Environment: real
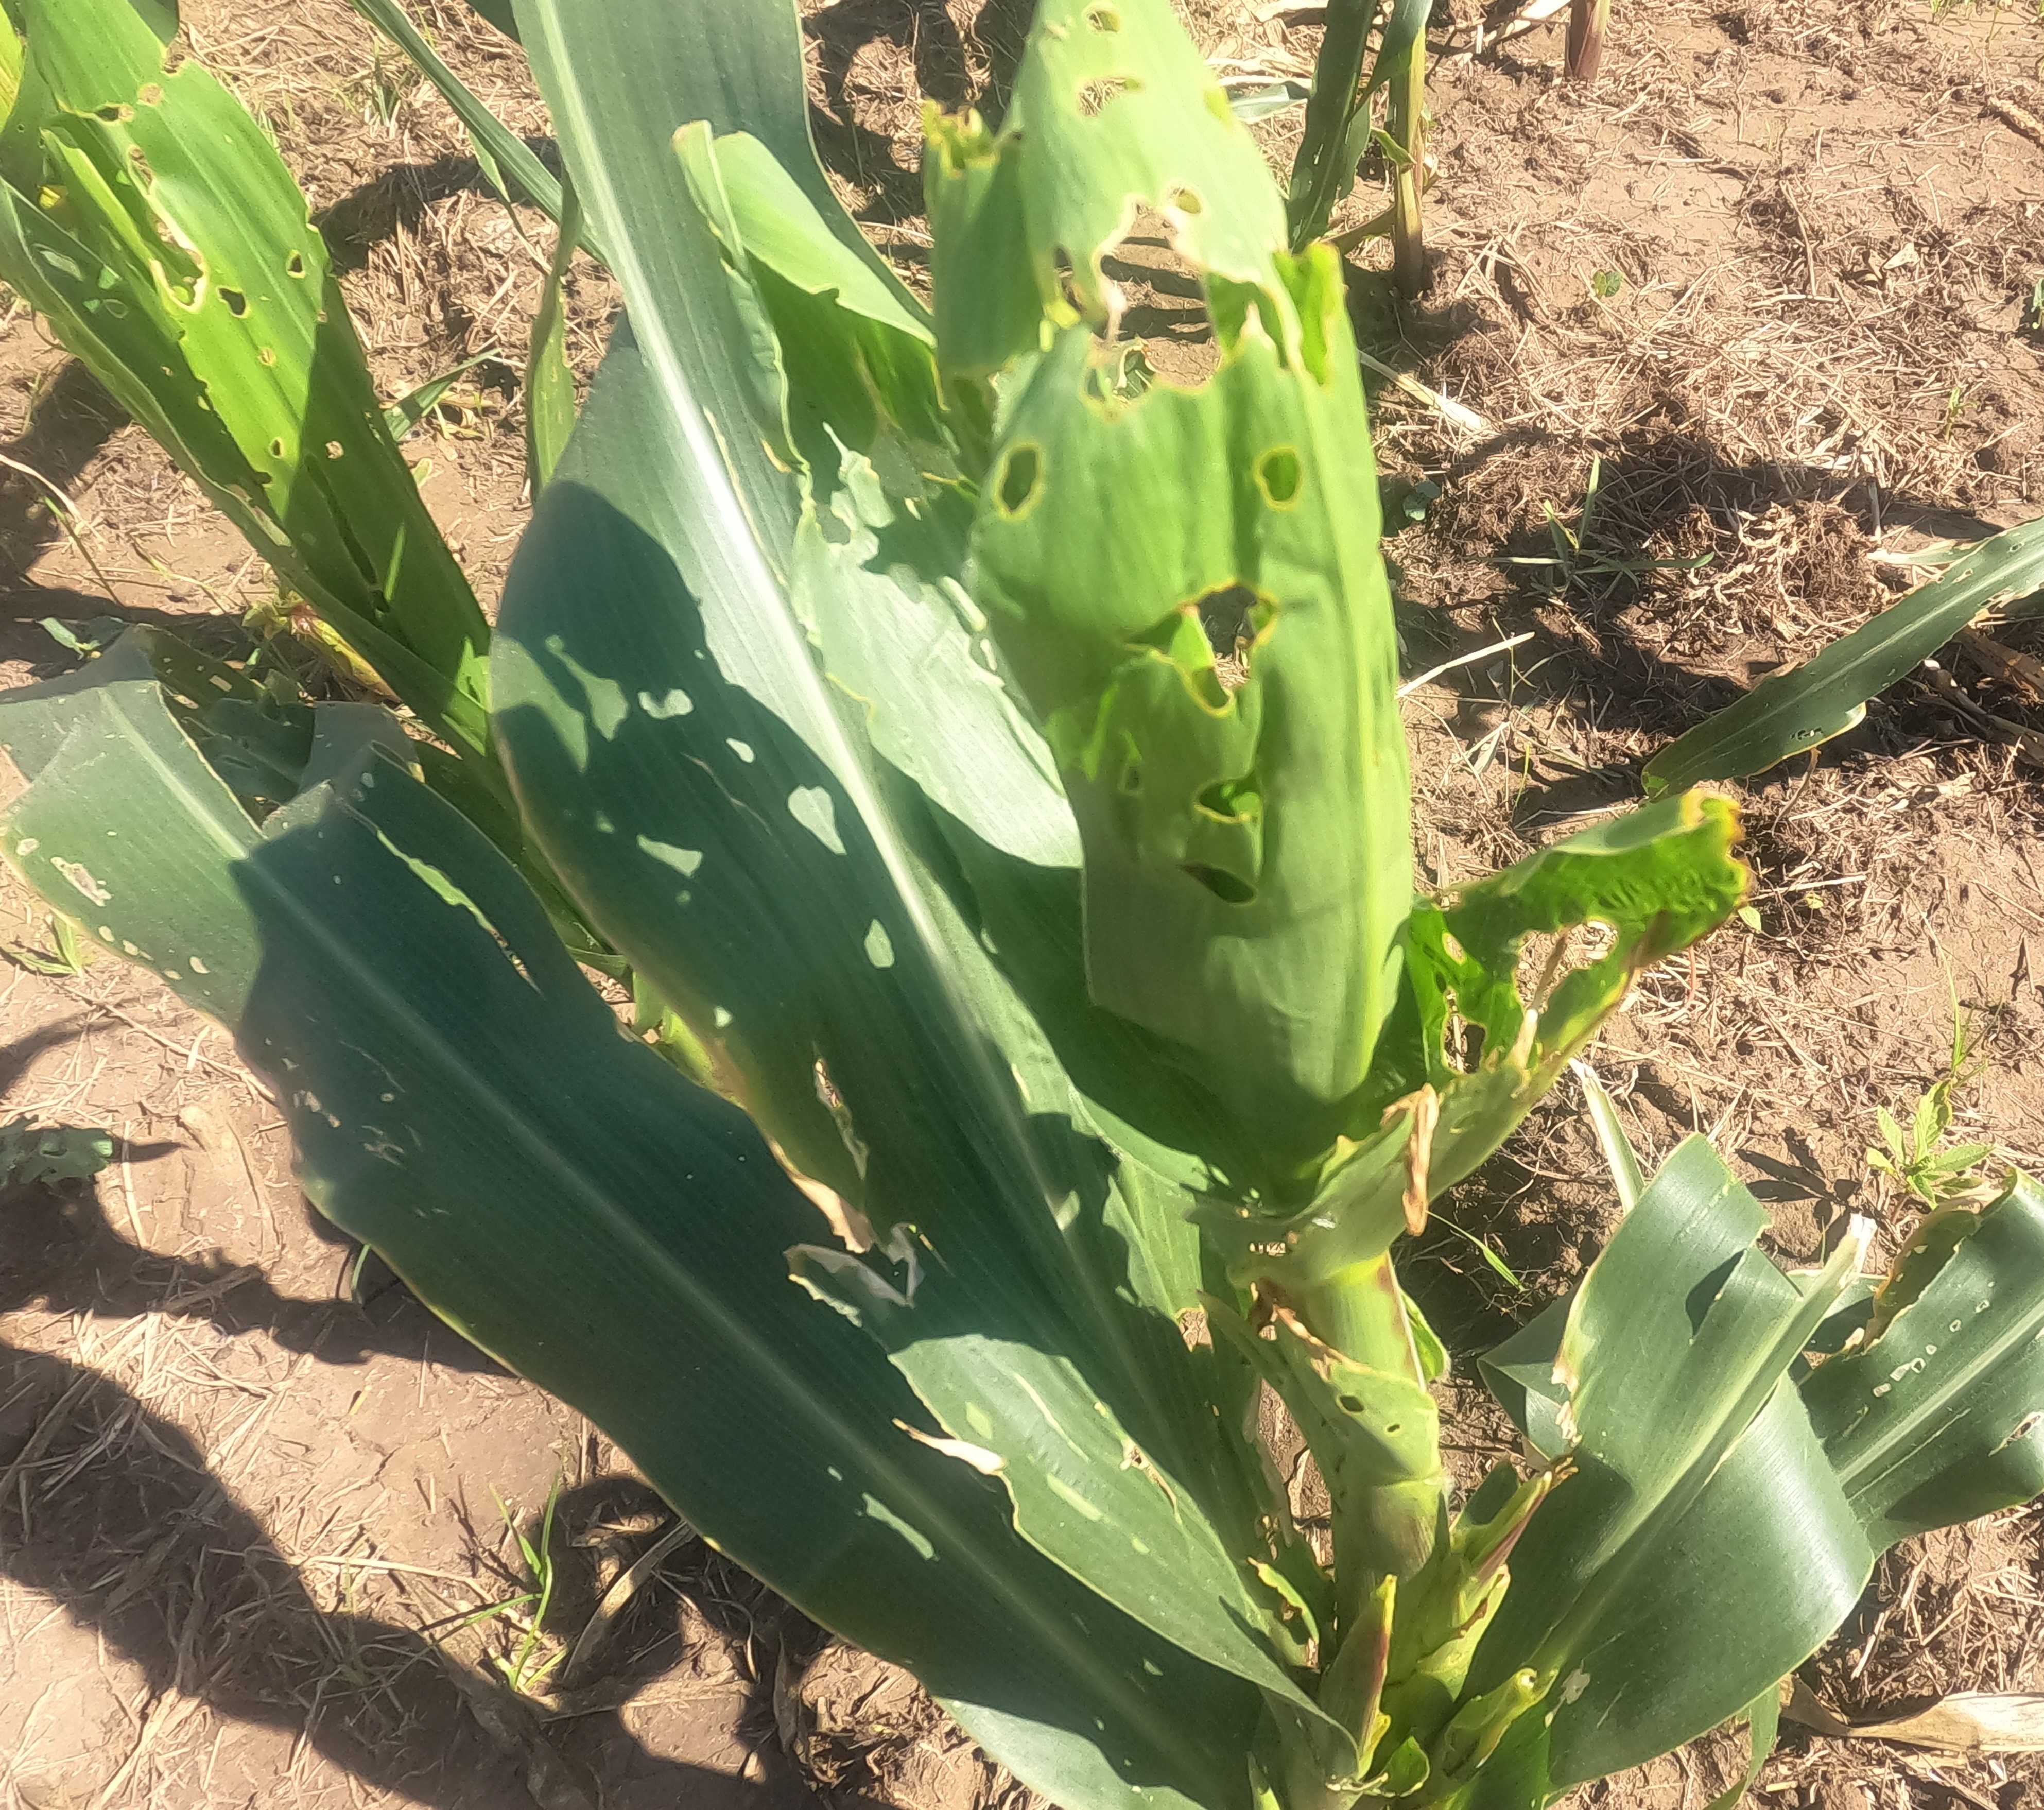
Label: fall_armyworm